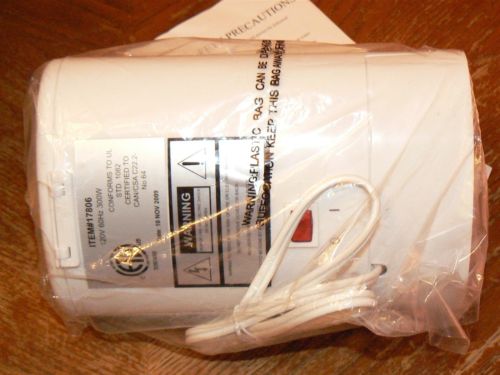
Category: coffee maker